Leo Ajkic

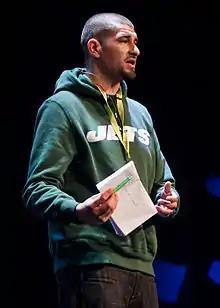
Ajkic at Nordic Media Days 2013

Leo Ajkic (born 21 November 1983 in Mostar in Yugoslavia) is a Norwegian-Bosnian presenter for radio and TV.